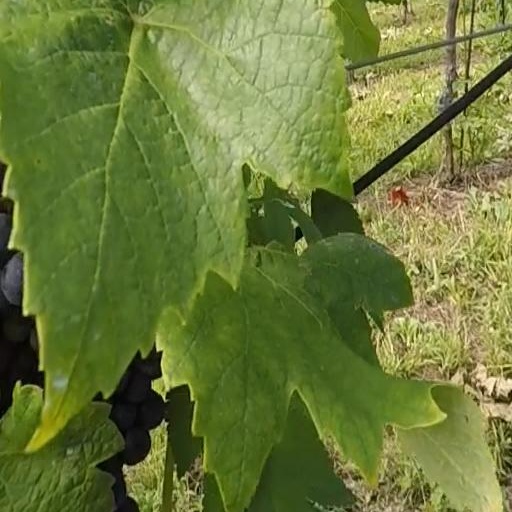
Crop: grape